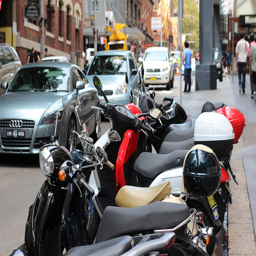
A row of motor scooters lined on a street curb.
A row of motorcycles parked on the side of the street while cars drives by.
A busy street with cars and some motor scooters parked on the street.
Several motorbikes are parked next to each other on a busy street.
A row of mopeds that are parked on the curb of a busy street.